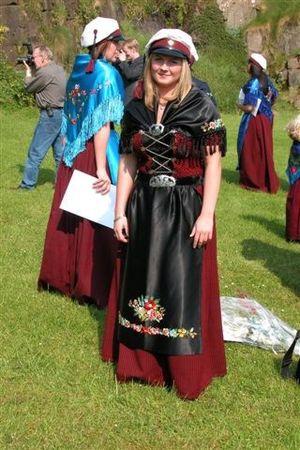
Les Îles Féroé sont un pays constitutif du Royaume du Danemark, avec le Danemark et le Groenland. Ce territoire est composé de l'archipel subarctique du même nom situé dans l'océan Atlantique nord, non loin de la mer de Norvège que seule l'île de Fugloy baigne par son cap nord-est. Les pointes septentrionales des îles de Streymoy et Eysturoy sont à peu près équidistantes de l'Écosse et de l'Islande. L'archipel a une superficie de 1 400 km² et compte 52 110 habitants en 2020, appelés Féroïens.